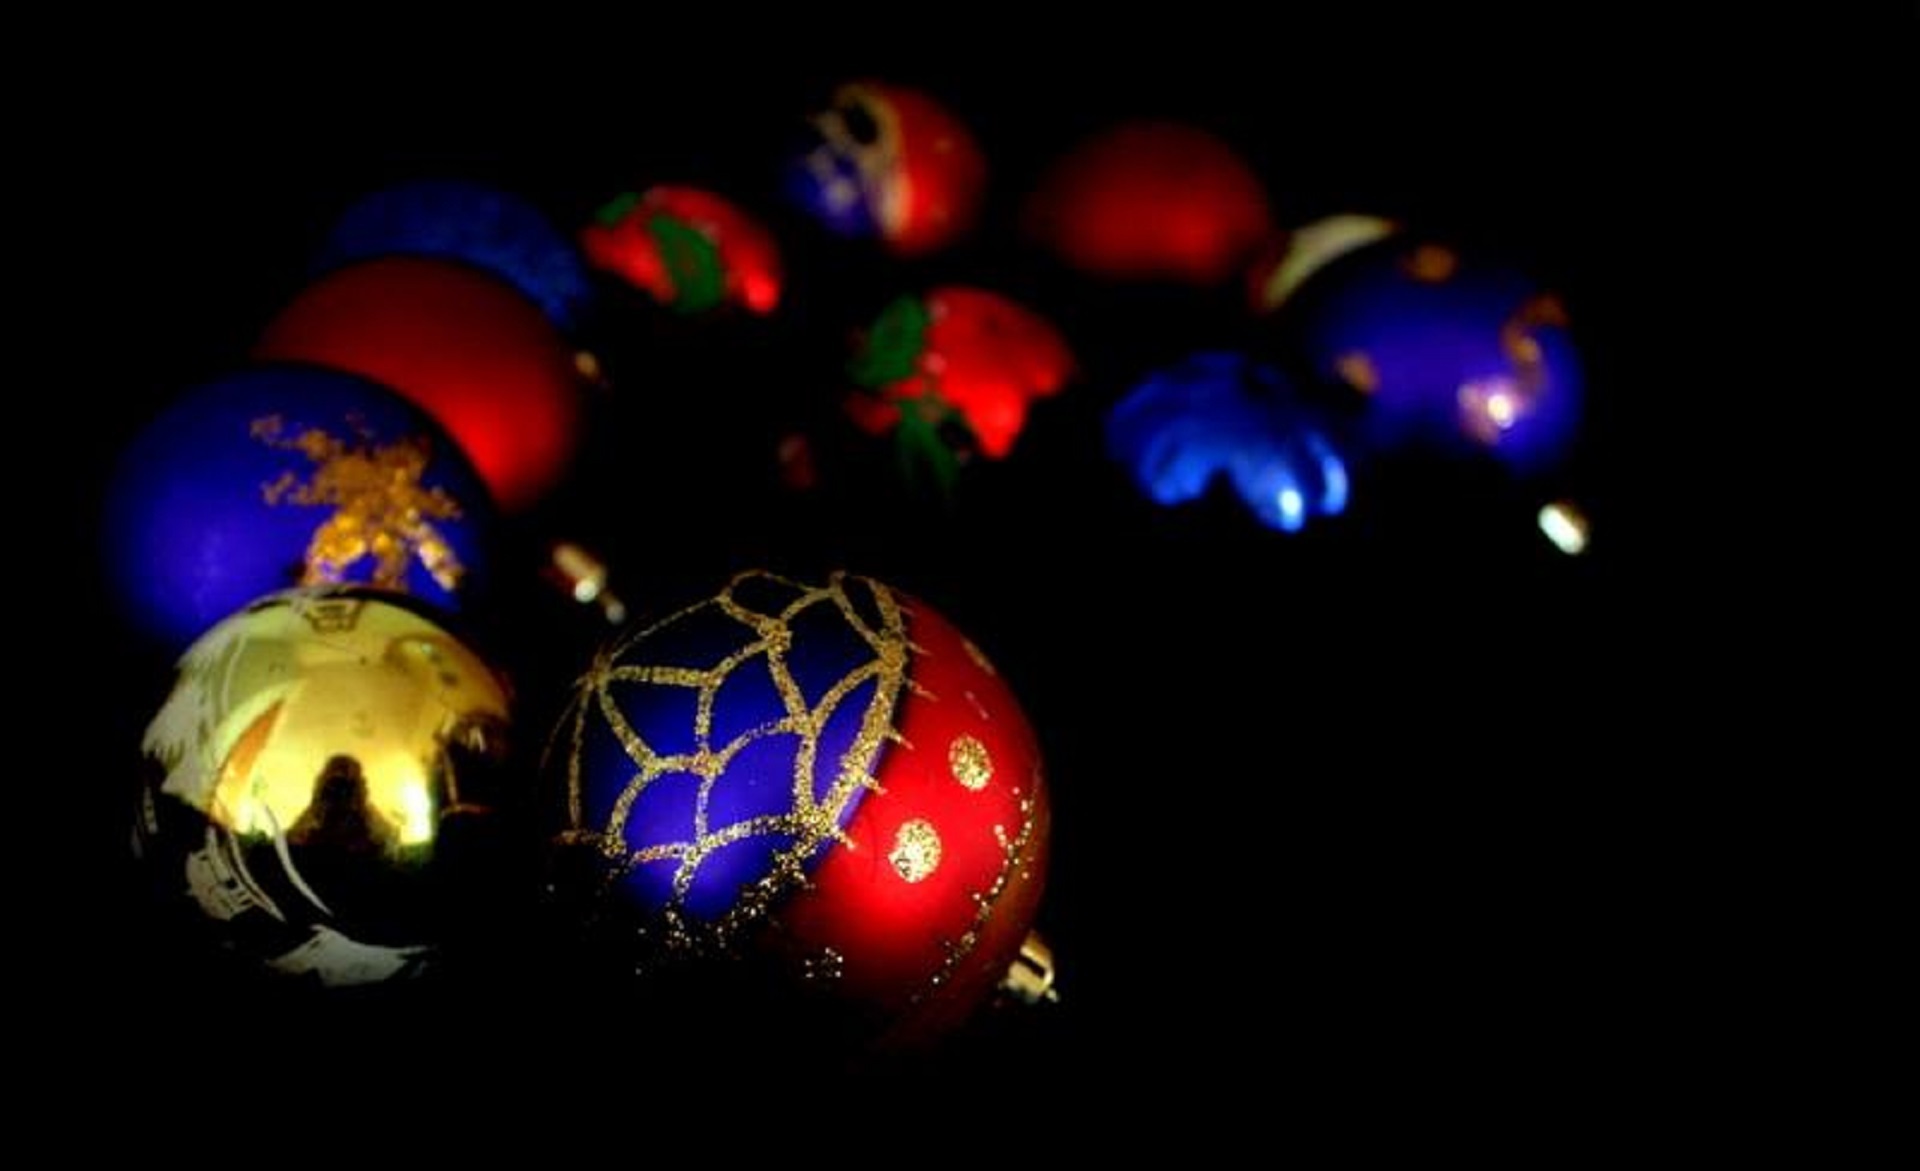
light, decoration, color, christmas, toy, christmas decoration, earth, ball, sphere, bubbles, balls, xmas, merry, tree decorations, christmas lights, computer wallpaper